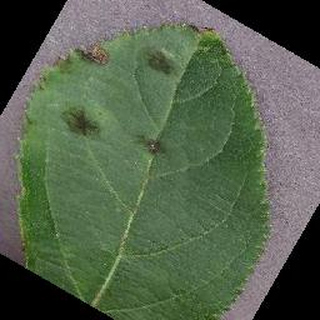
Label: apple_apple_scab